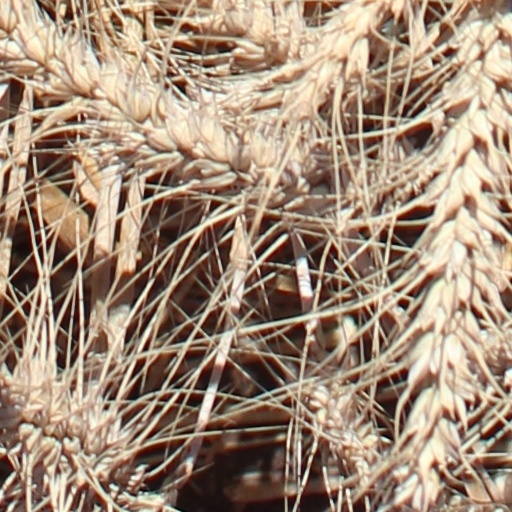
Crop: wheat